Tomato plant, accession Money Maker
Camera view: tilt-top (135 deg); turntable rotation: 120 degrees
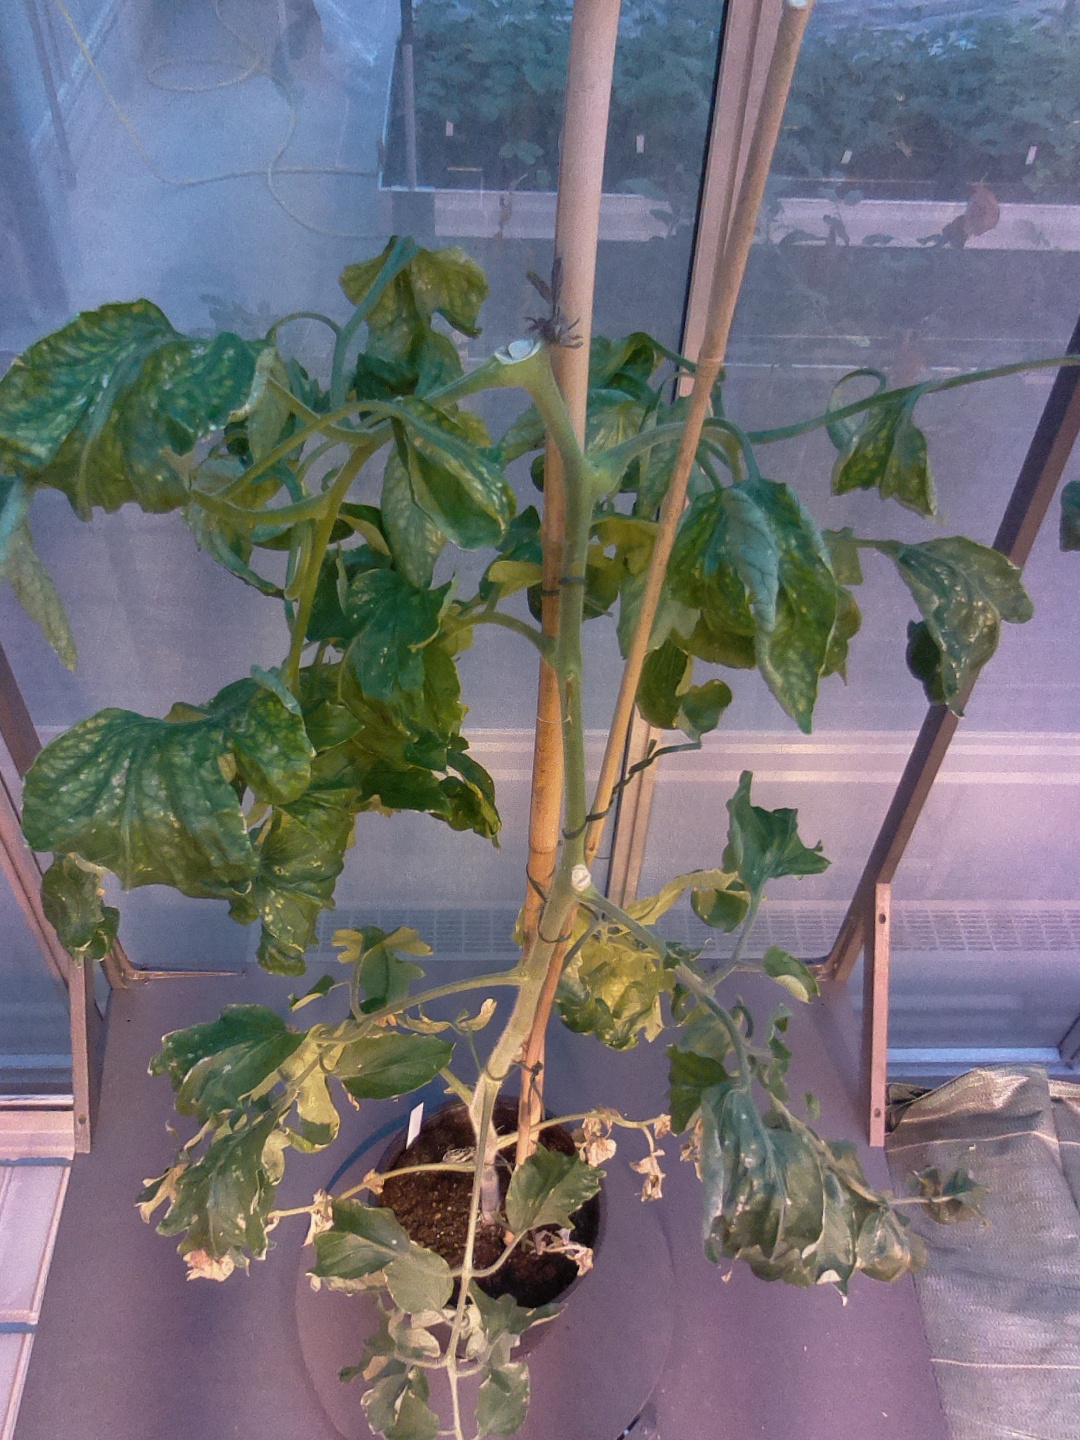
BBCH growth stage 29: 90%-100% Side shoots formed